Aranmula Boat Race

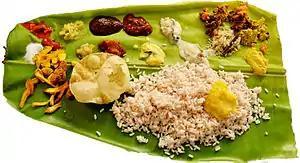
A Typical Onam Feast. Onam is a major festival of Kerala.

Another important event is the "Aranmula Vallasadya" (banquet). It is served to the oarsmen of snake boats at the Parthasarthy temple premises and at nearby dining hall and auditorium. it starts in mid July (karkitakam) and will last till September.( kanni month) 254 vallasadyas were held in 2008 besides the mega feast on Ashtami Rohini. For this mega feast as many as 50,000 people from different parts of the state took part. Rice with 68 side dishes were served at the Sadya on banana leaves including the following side dishes.